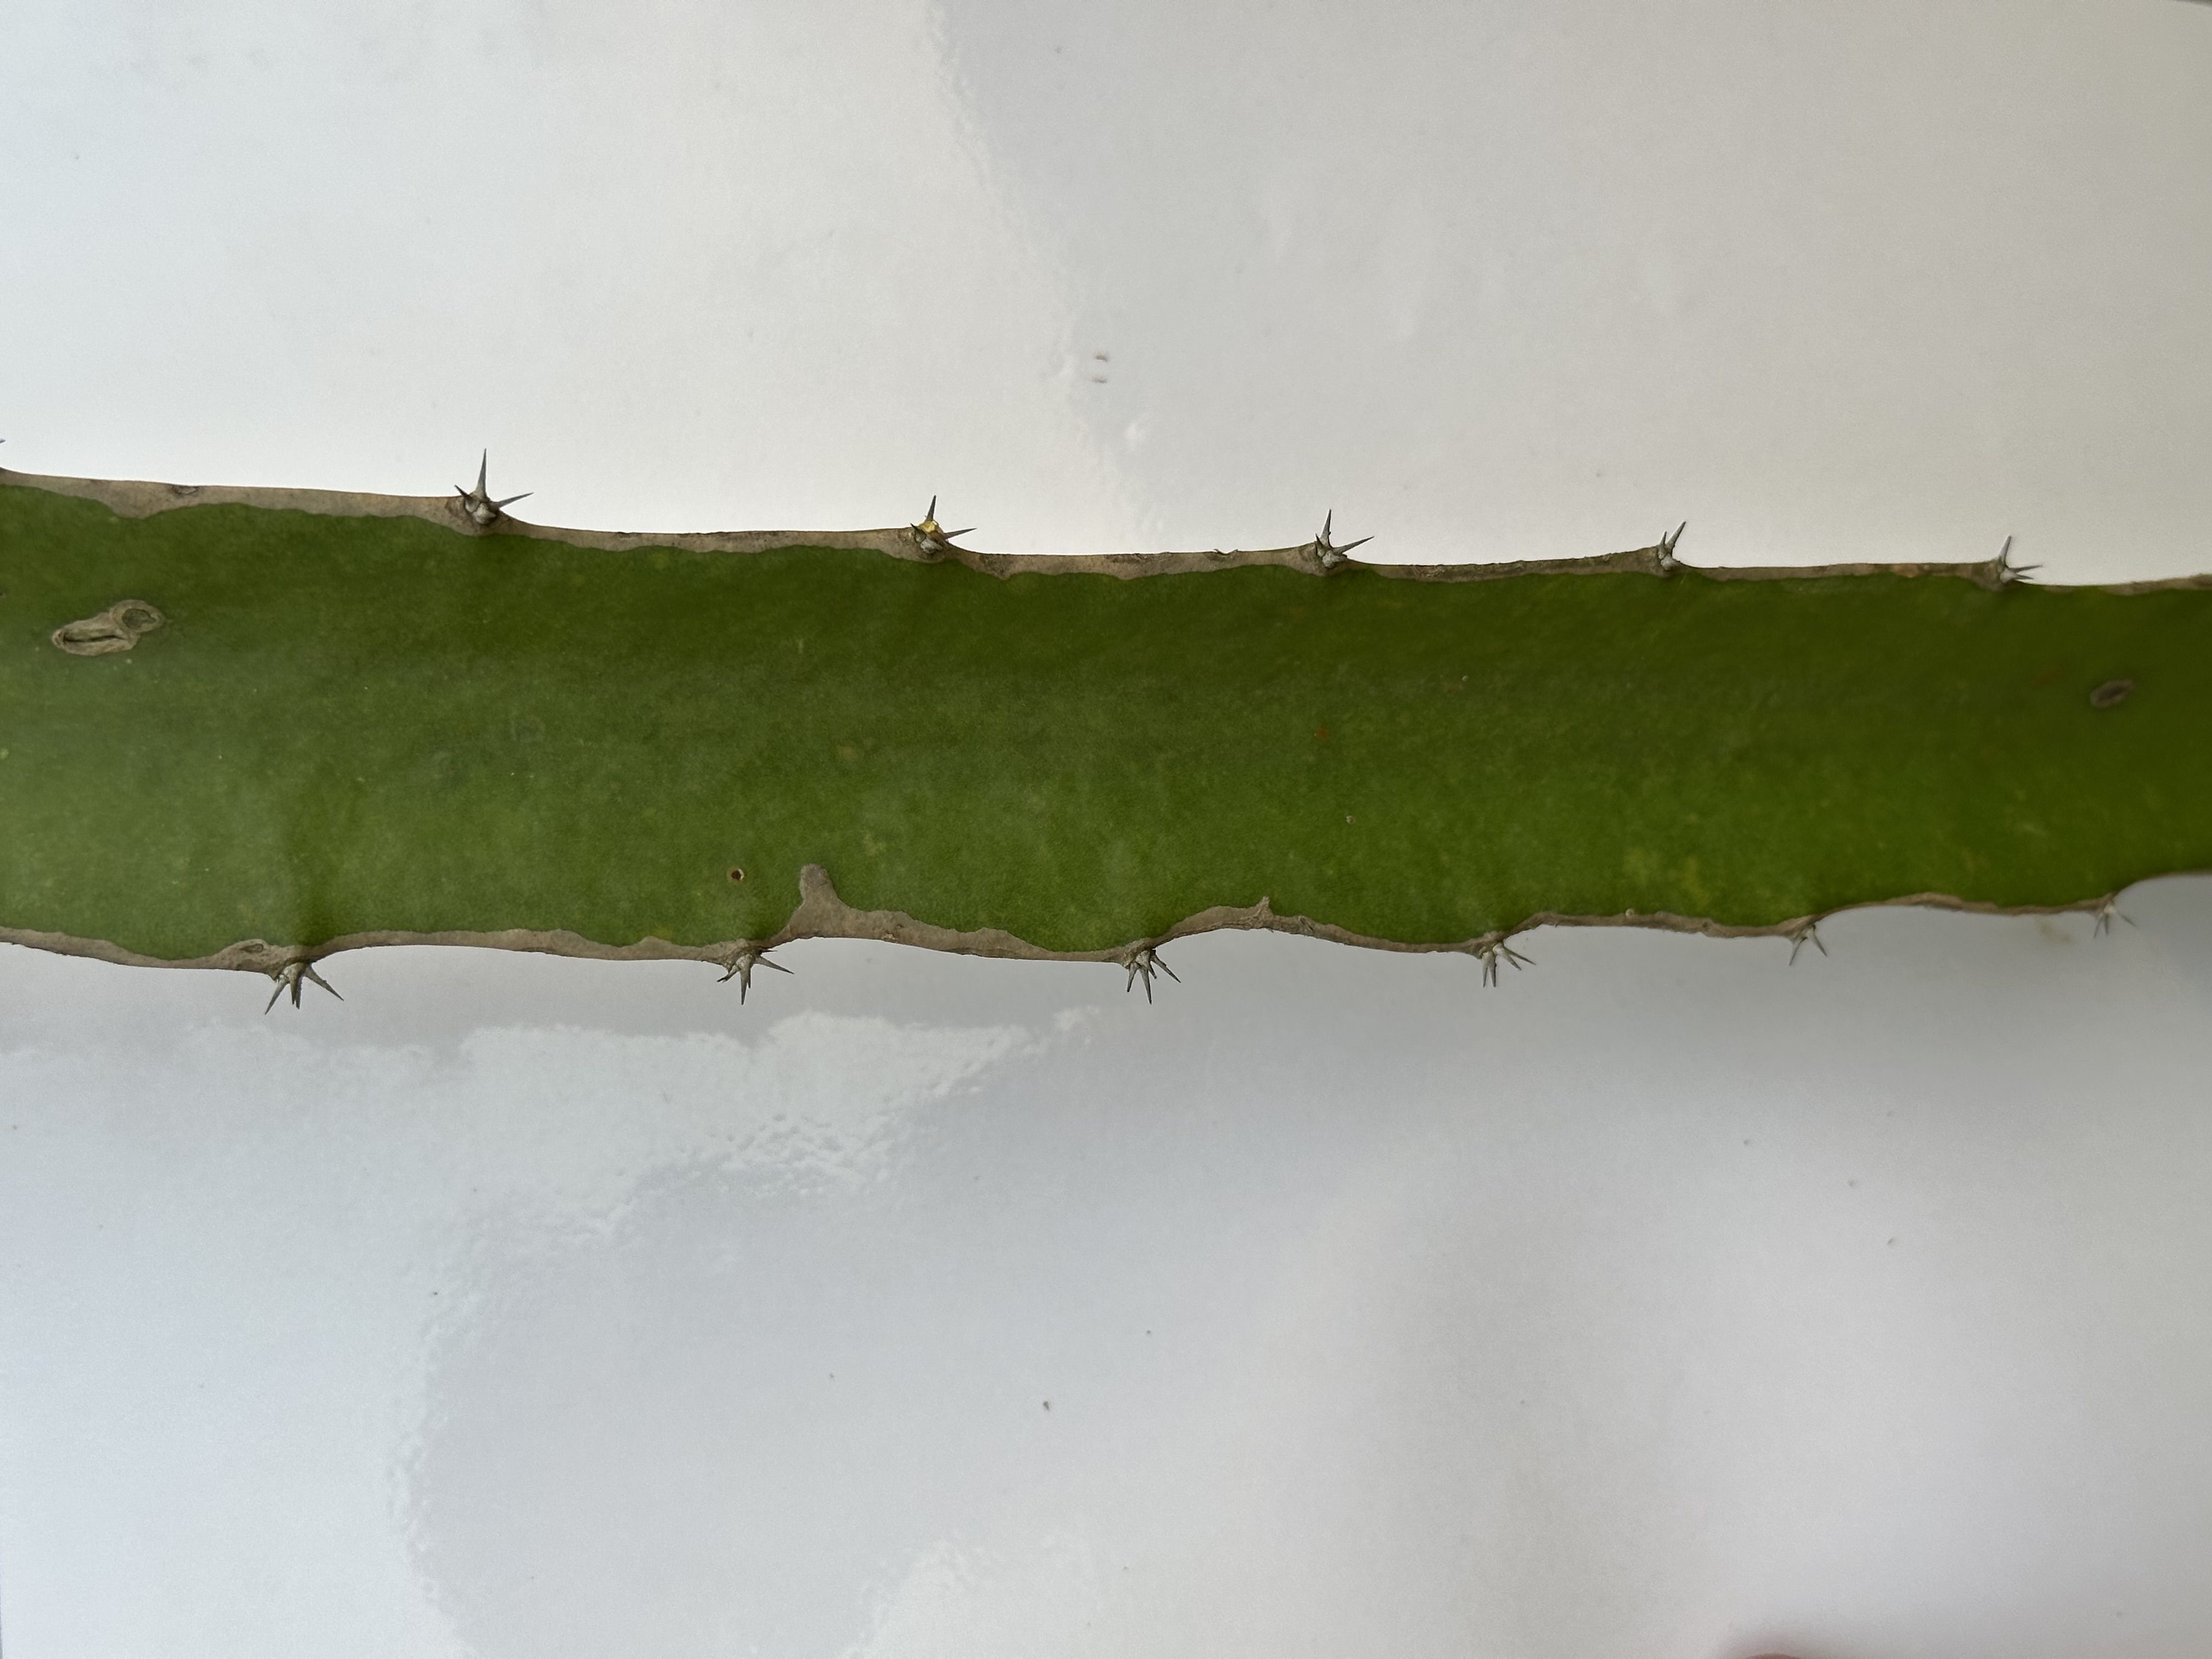
Label: Good leaf